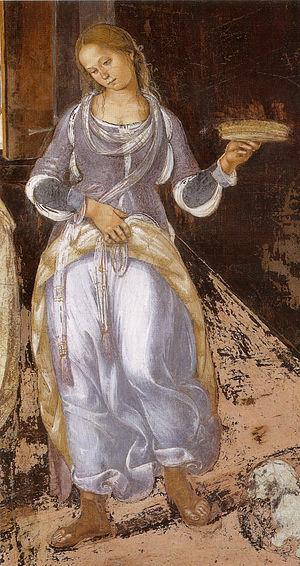
Cette page est une liste d'œuvres de Luca Signorelli.